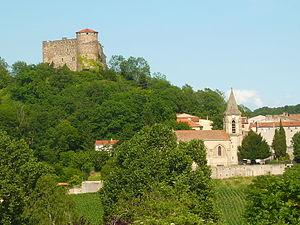
Château fort et village de Busséol
Le château de Busséol est situé dans le département du Puy-de-Dôme en Auvergne, sur la commune de Busséol ; il domine la Limagne.
Busséol est une commune française, située dans le département du Puy-de-Dôme en région d'Auvergne-Rhône-Alpes. Elle fait partie de l'aire urbaine de Clermont-Ferrand.